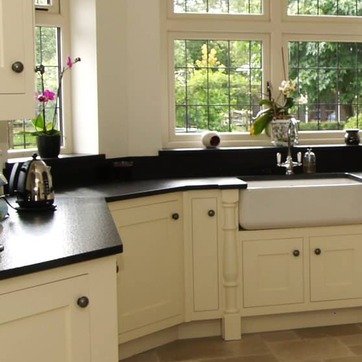
Material: polishedstone